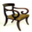
Label: chair